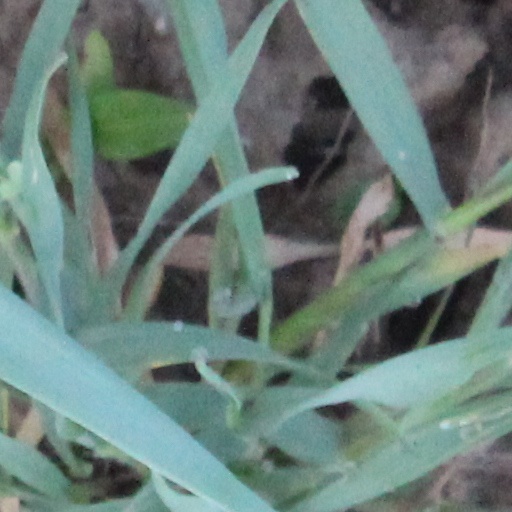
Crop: wheat